Music of the United States

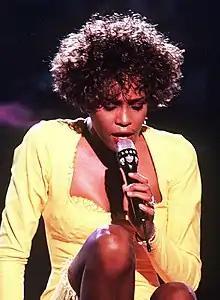
Singer Whitney Houston, nicknamed "The Voice", was certified as the best-selling female R&B artist of the 20th century by the Recording Industry Association of America. She is also among the world's biggest selling music artists of all time, with over 220 million records sold.

The roots of commercial country music are generally traced to 1927, when music talent scout Ralph Peer recorded Jimmie Rodgers and The Carter Family. Popular success was very limited, though a small demand spurred some commercial recording. After World War II, there was increased interest in specialty styles like country music, producing a few major pop stars. The most influential country musician of the era was Hank Williams, a bluesy country singer from Alabama. He remains renowned as one of country music's greatest songwriters and performers, viewed as a "folk poet" with a "honky-tonk swagger" and "working-class sympathies". Throughout the decade the roughness of honky-tonk gradually eroded as the Nashville sound grew more pop-oriented. Producers like Chet Atkins created the Nashville sound by stripping the hillbilly elements of the instrumentation and using smooth instrumentation and advanced production techniques. Eventually, most records from Nashville were in this style, which began to incorporate strings and vocal choirs.